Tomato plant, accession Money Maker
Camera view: vertical (180 deg); turntable rotation: 90 degrees
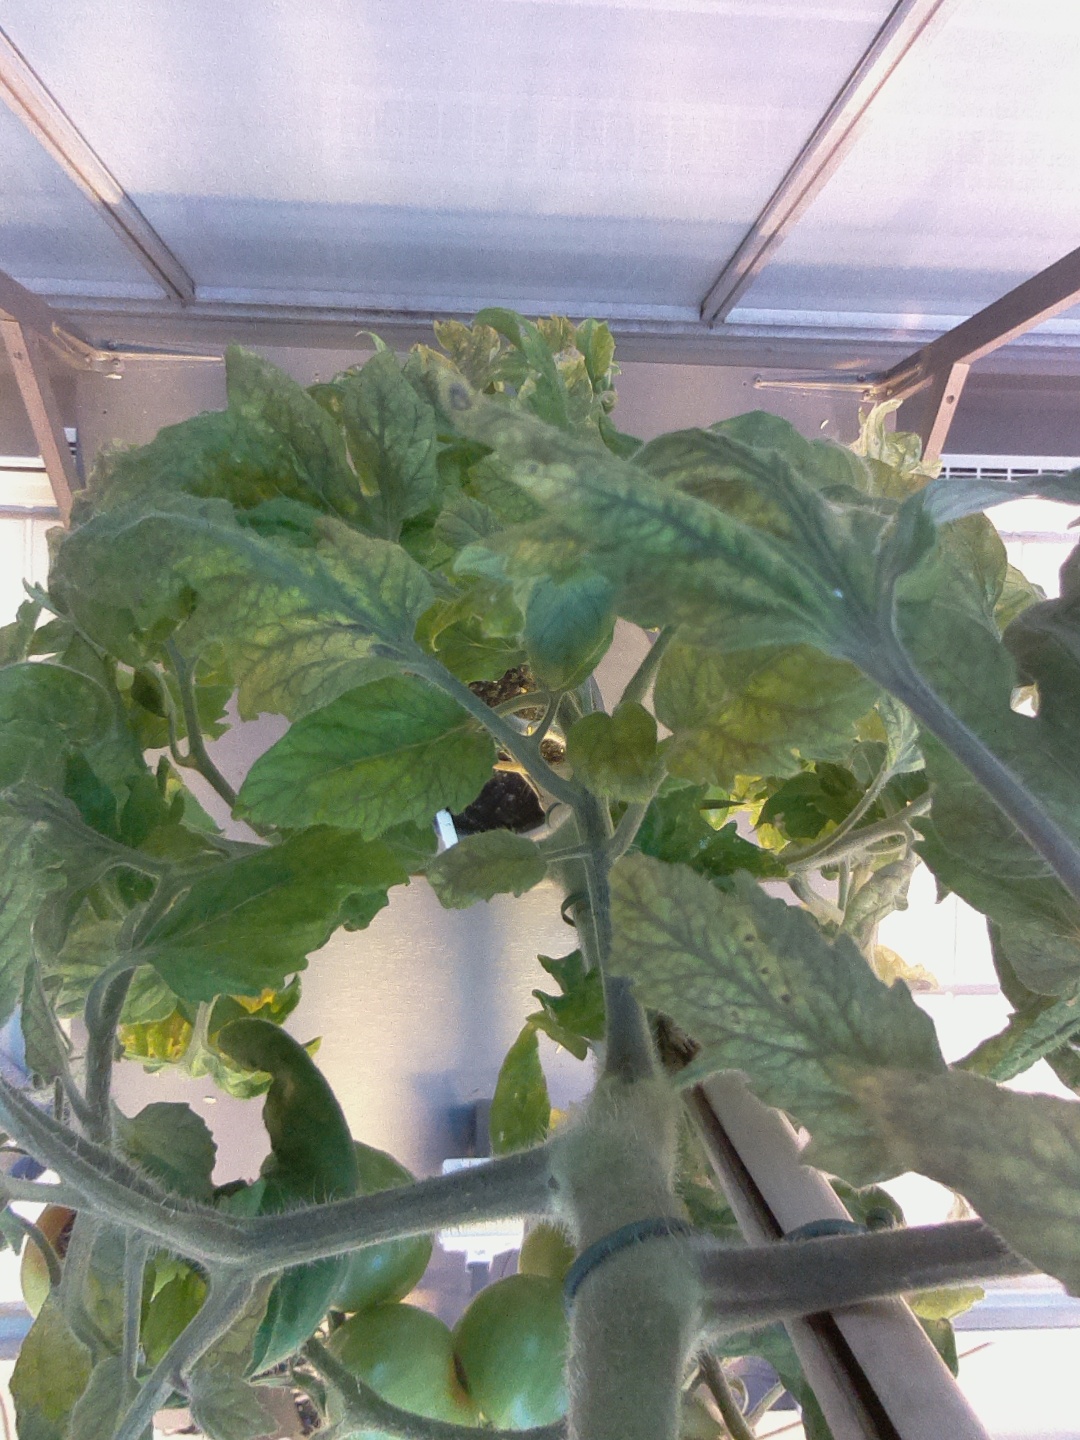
BBCH growth stage 80: fruits start showing typical ripe color (orange -> red)